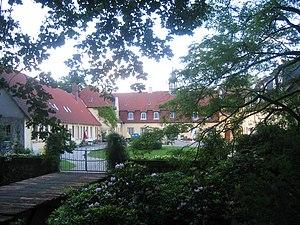
Château Oberbehme à Kirchlengern, arrondissement de Herford, Rhénanie-du-Nord-Westphalie, Allemagne. العربية